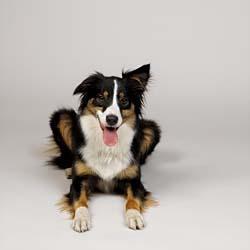
Border_collie